Kriegshaber House

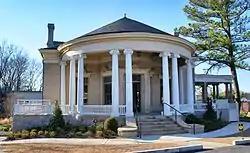

The Kriegshaber House, now the Wrecking Bar Brewpub, is a historic Beaux-Arts mansion on 292 Moreland Avenue NW in Inman Park, Atlanta. It was built around 1900. Victor Hugo Kriegshaber (1859–1934) was founder and president of the Atlanta Terra Cotta Company as well as director of the Atlanta Art Glass Co. and vice-president of the National Builders' Supply Association.